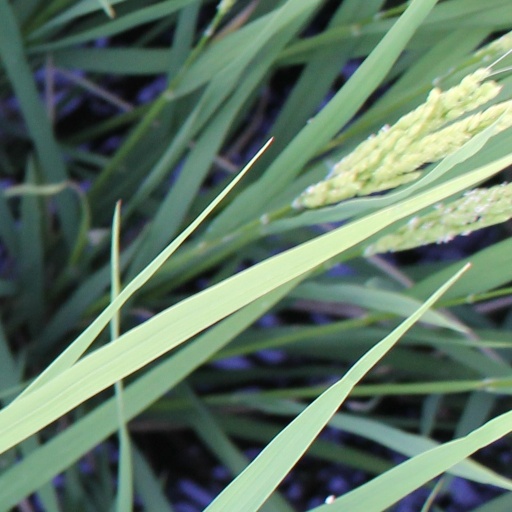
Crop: rice